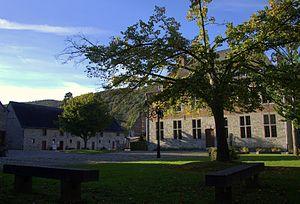
Les bâtiments ayant appartenu à l'ancienne Seigneurie de Godinne, à savoir
Godinne est une section de la commune belge d'Yvoir située en Région wallonne dans la province de Namur.